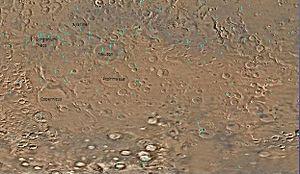
Gorgonum Chaos est un ensemble de canyons dans le quadrangle de Phaethontis de Mars. Il est situé à. Son nom vient d'une formation d'albédo à 24S, 154W. Certains des premiers ravines sur Mars ont été découvertes dans le Gorgonum Chaos. Il est supposé que la formation contenait autrefois un lac. Les autres caractéristiques à proximité sont Sirenum Fossae, Maadim Vallis, Ariadnes Colles et Atlantis Chaos. Certaines des surfaces de la région sont formées à partir des dépôts Electris.